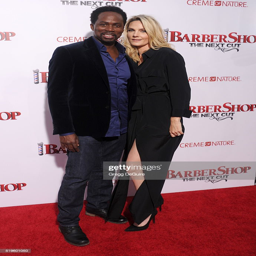
actors arrive at the premiere .